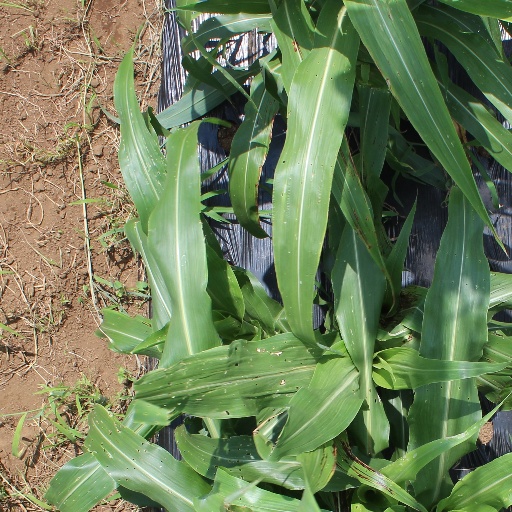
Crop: sorghum